Paul Thissen

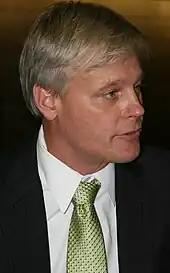
Thissen in 2009

In 2006, Thissen served as Finance Co-Chair of the House DFL Caucus and raised more money than the Republican opposition. In the election that November, the DFL added 19 seats to its majority. "Politics in Minnesota" named Thissen one of the big "winners" of the 2006 election in its November 9, 2006 edition.